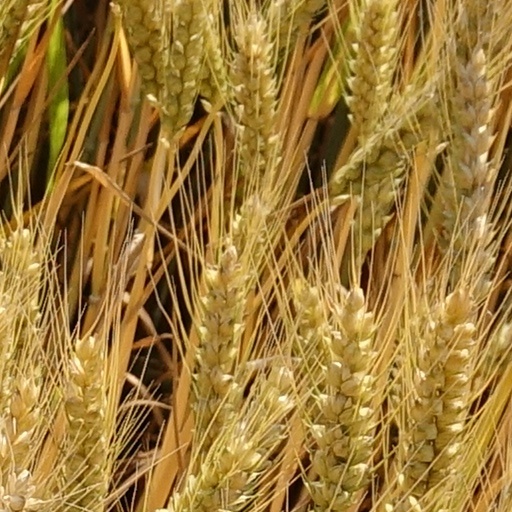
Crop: wheat